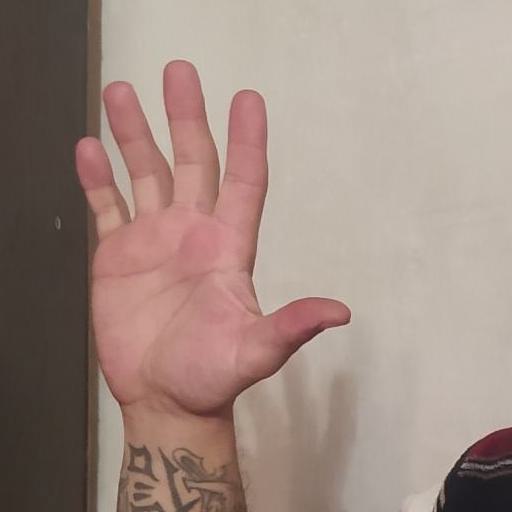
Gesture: palm